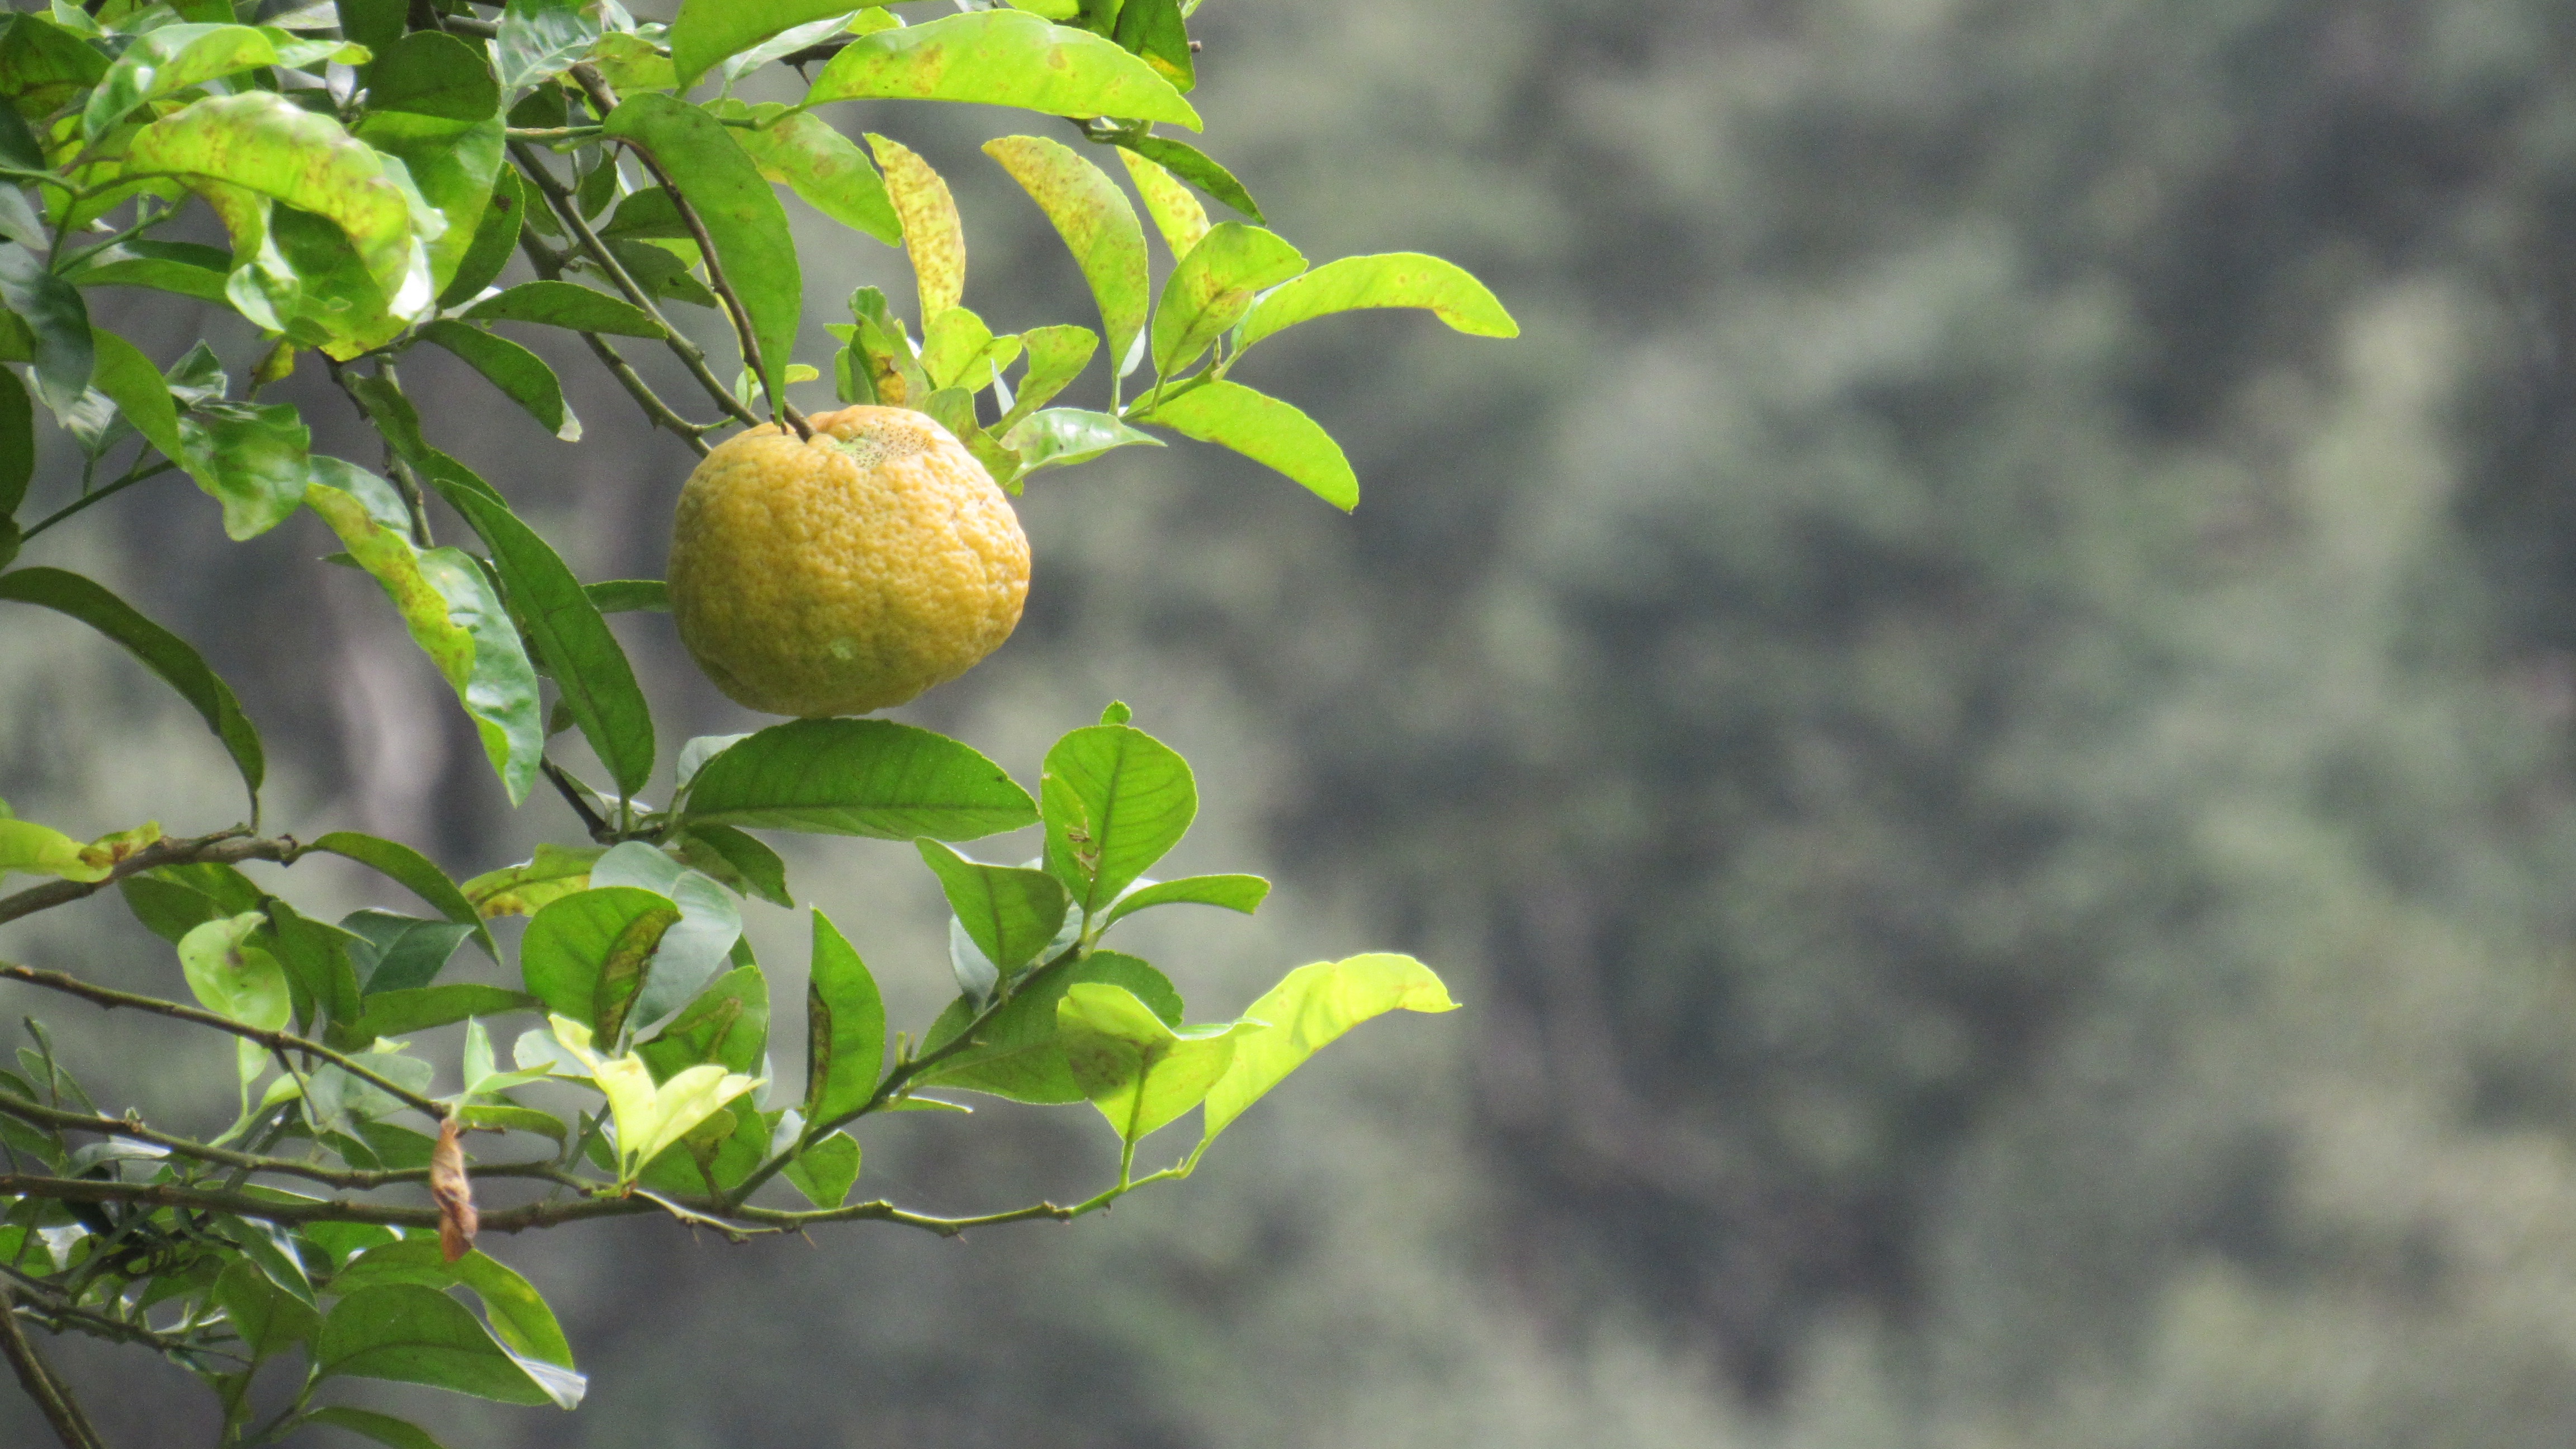
tree, branch, blossom, plant, fruit, sunlight, leaf, flower, food, green, produce, evergreen, botany, flora, shrub, citrus, flowering plant, land plant